.30-06 Springfield

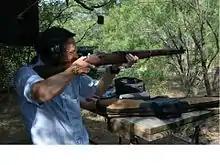
M1 Garand 30-06. Note the ammunition clip at 12 o'clock. It is ejected from the rifle after all eight rounds have been fired.

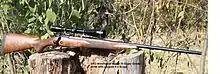
A Winchester Model 70 Super Grade hunting rifle in .30-06 with Leupold 6×42 scope

In military service, the .30-06 was used in the bolt-action M1903 Springfield rifle, the bolt-action M1917 Enfield rifle, the semi-automatic M1 Garand rifle, the semi-automatic M1941 Johnson rifle, the Famage Mauser, the Browning Automatic Rifle (BAR), and numerous machine guns, including the M1917 and M1919 series. It served the United States in both World Wars and in the Korean War, and its last major use was during the Vietnam War.